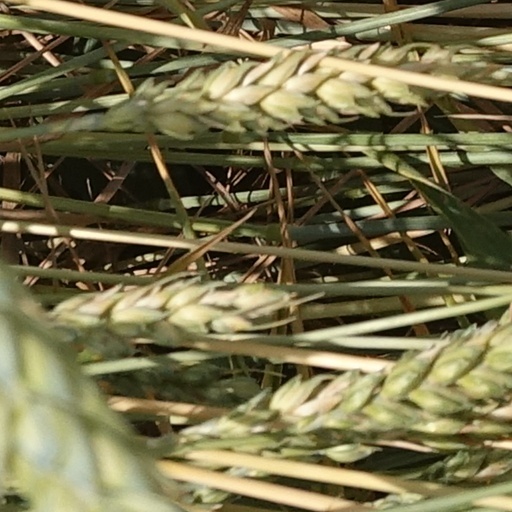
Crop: wheat